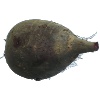
Label: beetroot